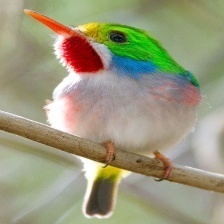
Species: CUBAN TODY
Scientific name: TODUS MULTICOLOR